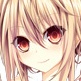
Portrait style: Anime Portrait